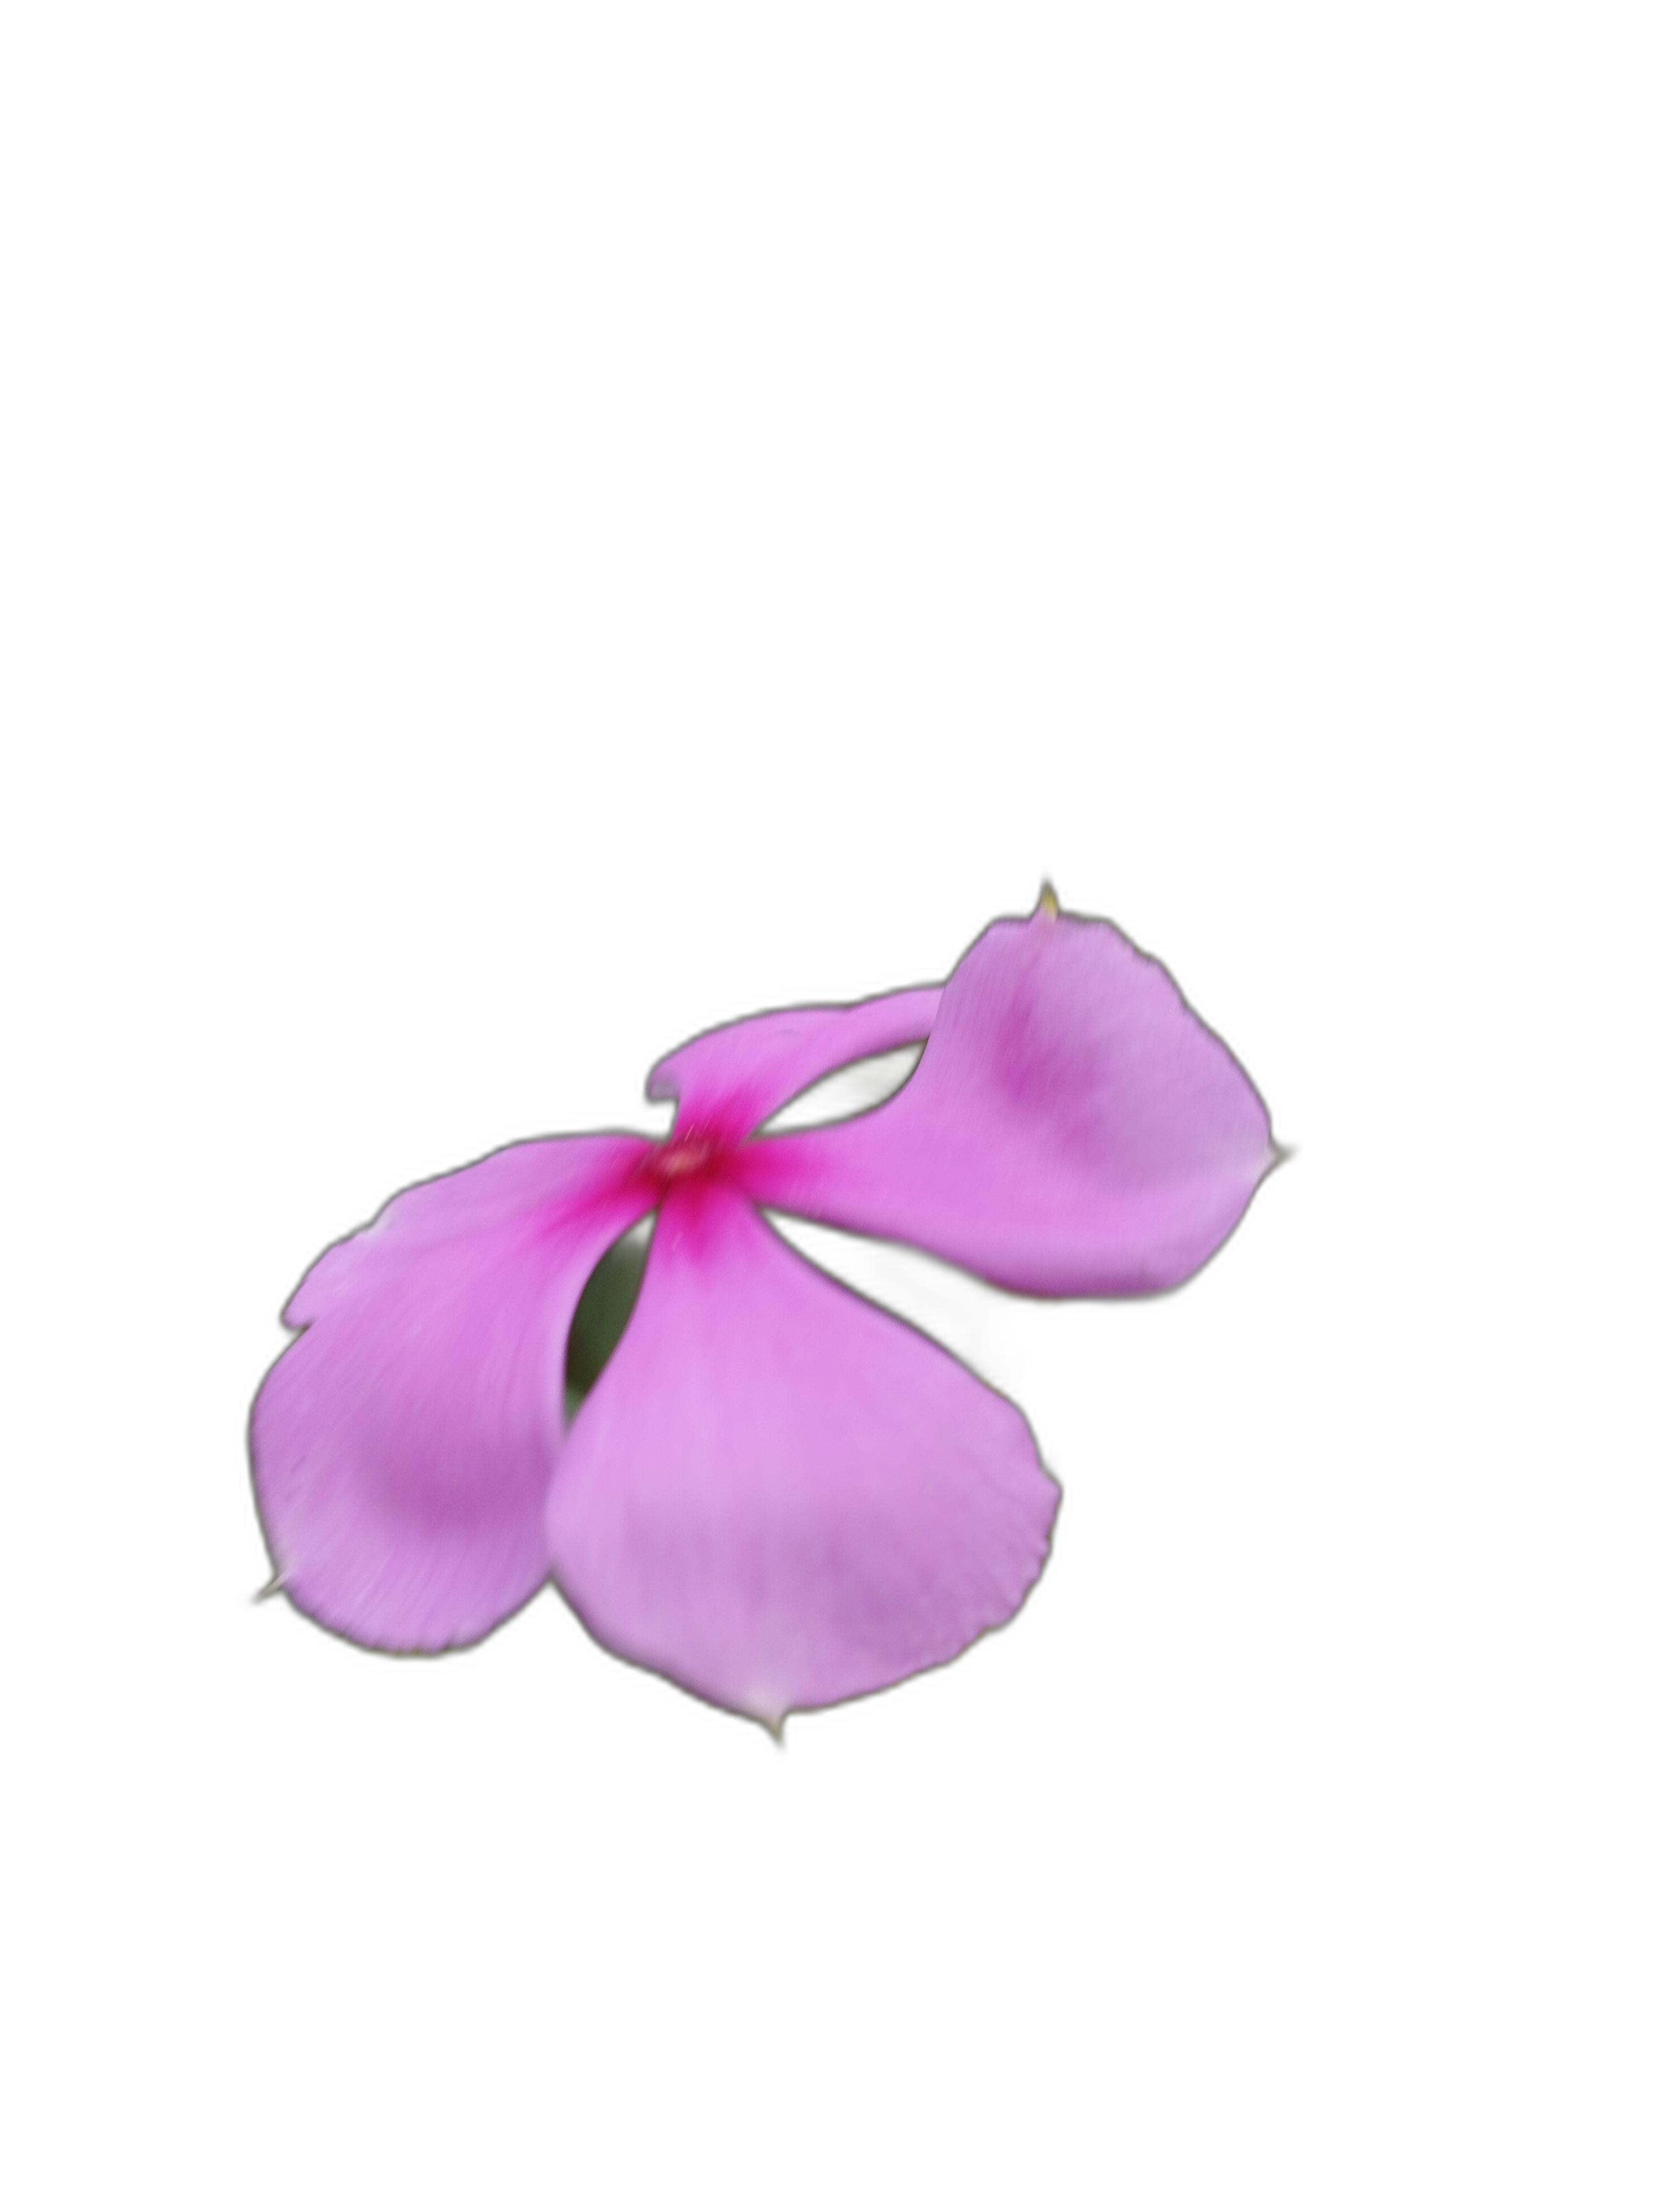
Label: Madagascar periwinkle